Luděk Marold

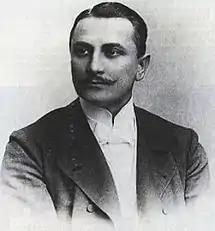
Luděk Marold. (date unknown)

Luděk Alois Marold (7 August 1865, Prague – 1 December 1898, Prague) was a Czech painter and illustrator, best known for his panorama depicting the Battle of Lipany. It is the largest painting in the Czech Republic and currently has its own pavilion at the Výstaviště exhibition grounds.